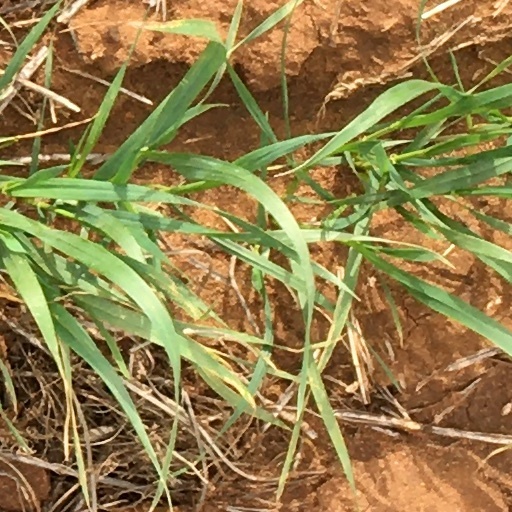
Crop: wheat